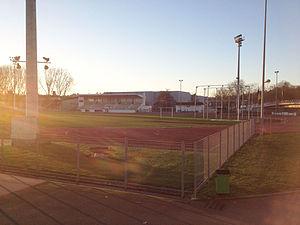
Photographie du Stade Jean-Bruck de Dreux prise le 31 décembre 2014.
Le stade Jean-Bruck est un stade situé vers le centre-ville de Dreux.
Le Football Club drouais, fondé en 1991 et basé à Dreux, est un club français de football.